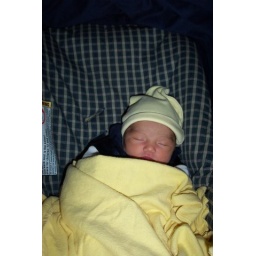
This is a picture of Maya in her infant car seat when she was probably just a few days/weeks old.